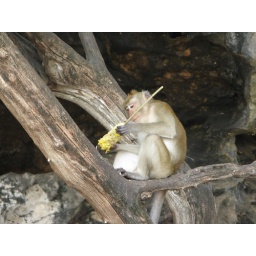
The monkeys would eat the left over corn on the cob that people would leave on the beach